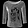
Label: Pullover